Linguistic relativity

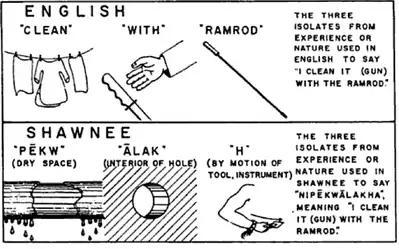
Whorf's illustration of the difference between the English and Shawnee gestalt construction of cleaning a gun with a ramrod. From the article "Science and Linguistics", originally published in the "MIT Technology Review", 1940.

Among Whorf's best-known examples of linguistic relativity are instances where a non-European language has several terms for a concept that is only described with one word in European languages (Whorf used the acronym SAE "Standard Average European" to allude to the rather similar grammatical structures of the well-studied European languages in contrast to the greater diversity of less-studied languages).